Frederick Frelinghuysen (businessman)

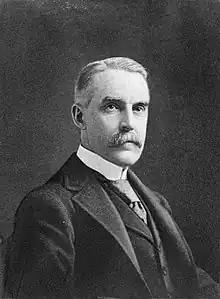

Frederick Frelinghuysen (September 30, 1848 – January 1, 1924) was an American businessman. He was the president of the Mutual Benefit Life Insurance Company in Newark, New Jersey, for 25 years.